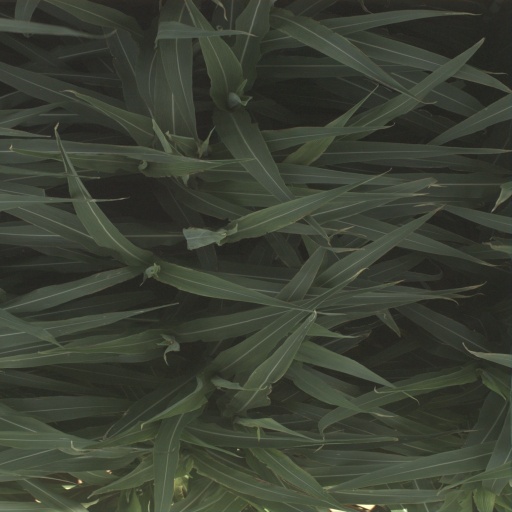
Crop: sorghum